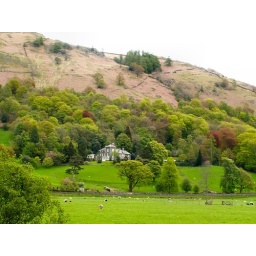
Some houses blend well into nature. To live here surrounded by such beautiful trees would be great.